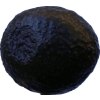
Label: black_avocado